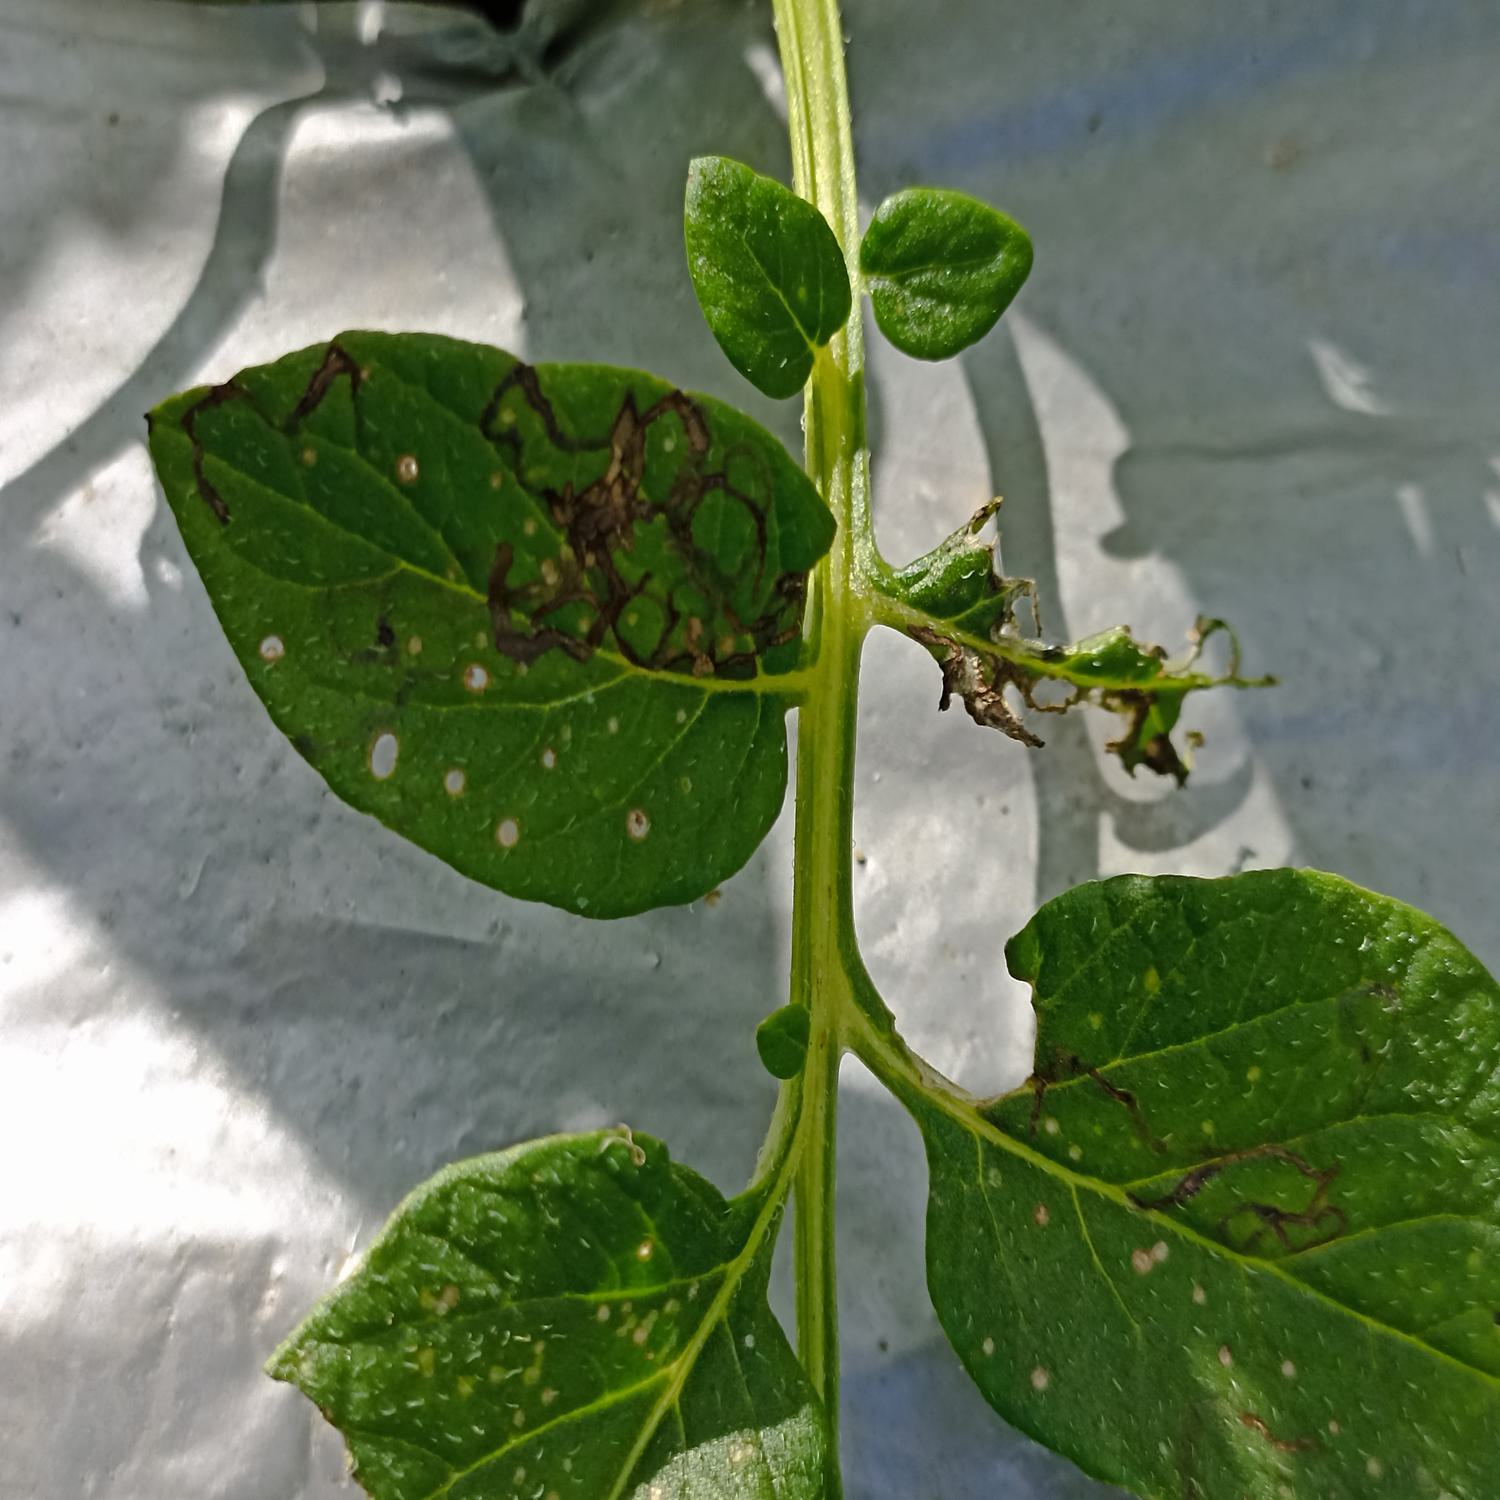
Label: Pest